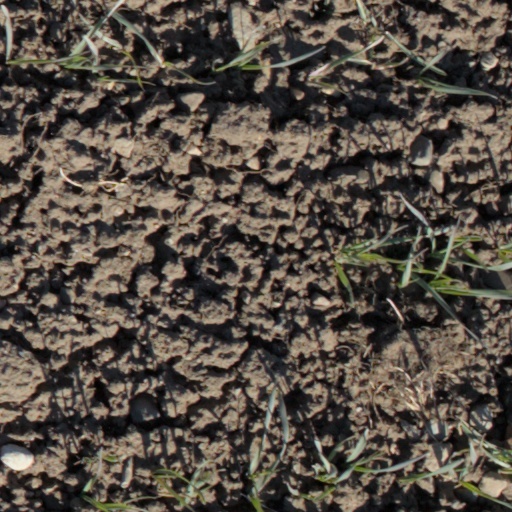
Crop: wheat